Néstor Osorio Londoño

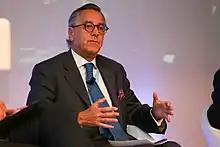
Osorio Londoño at the Global Youth Summit in 2013

Néstor Osorio Londoño (born 7 August 1947) is a Colombian diplomat who was the former Ambassador of Colombia to the United Kingdom of Great Britain and Northern Ireland and former Permanent Representative to the United Nations. He has been President of both the United Nations Security Council and the United Nations Economic and Social Council.